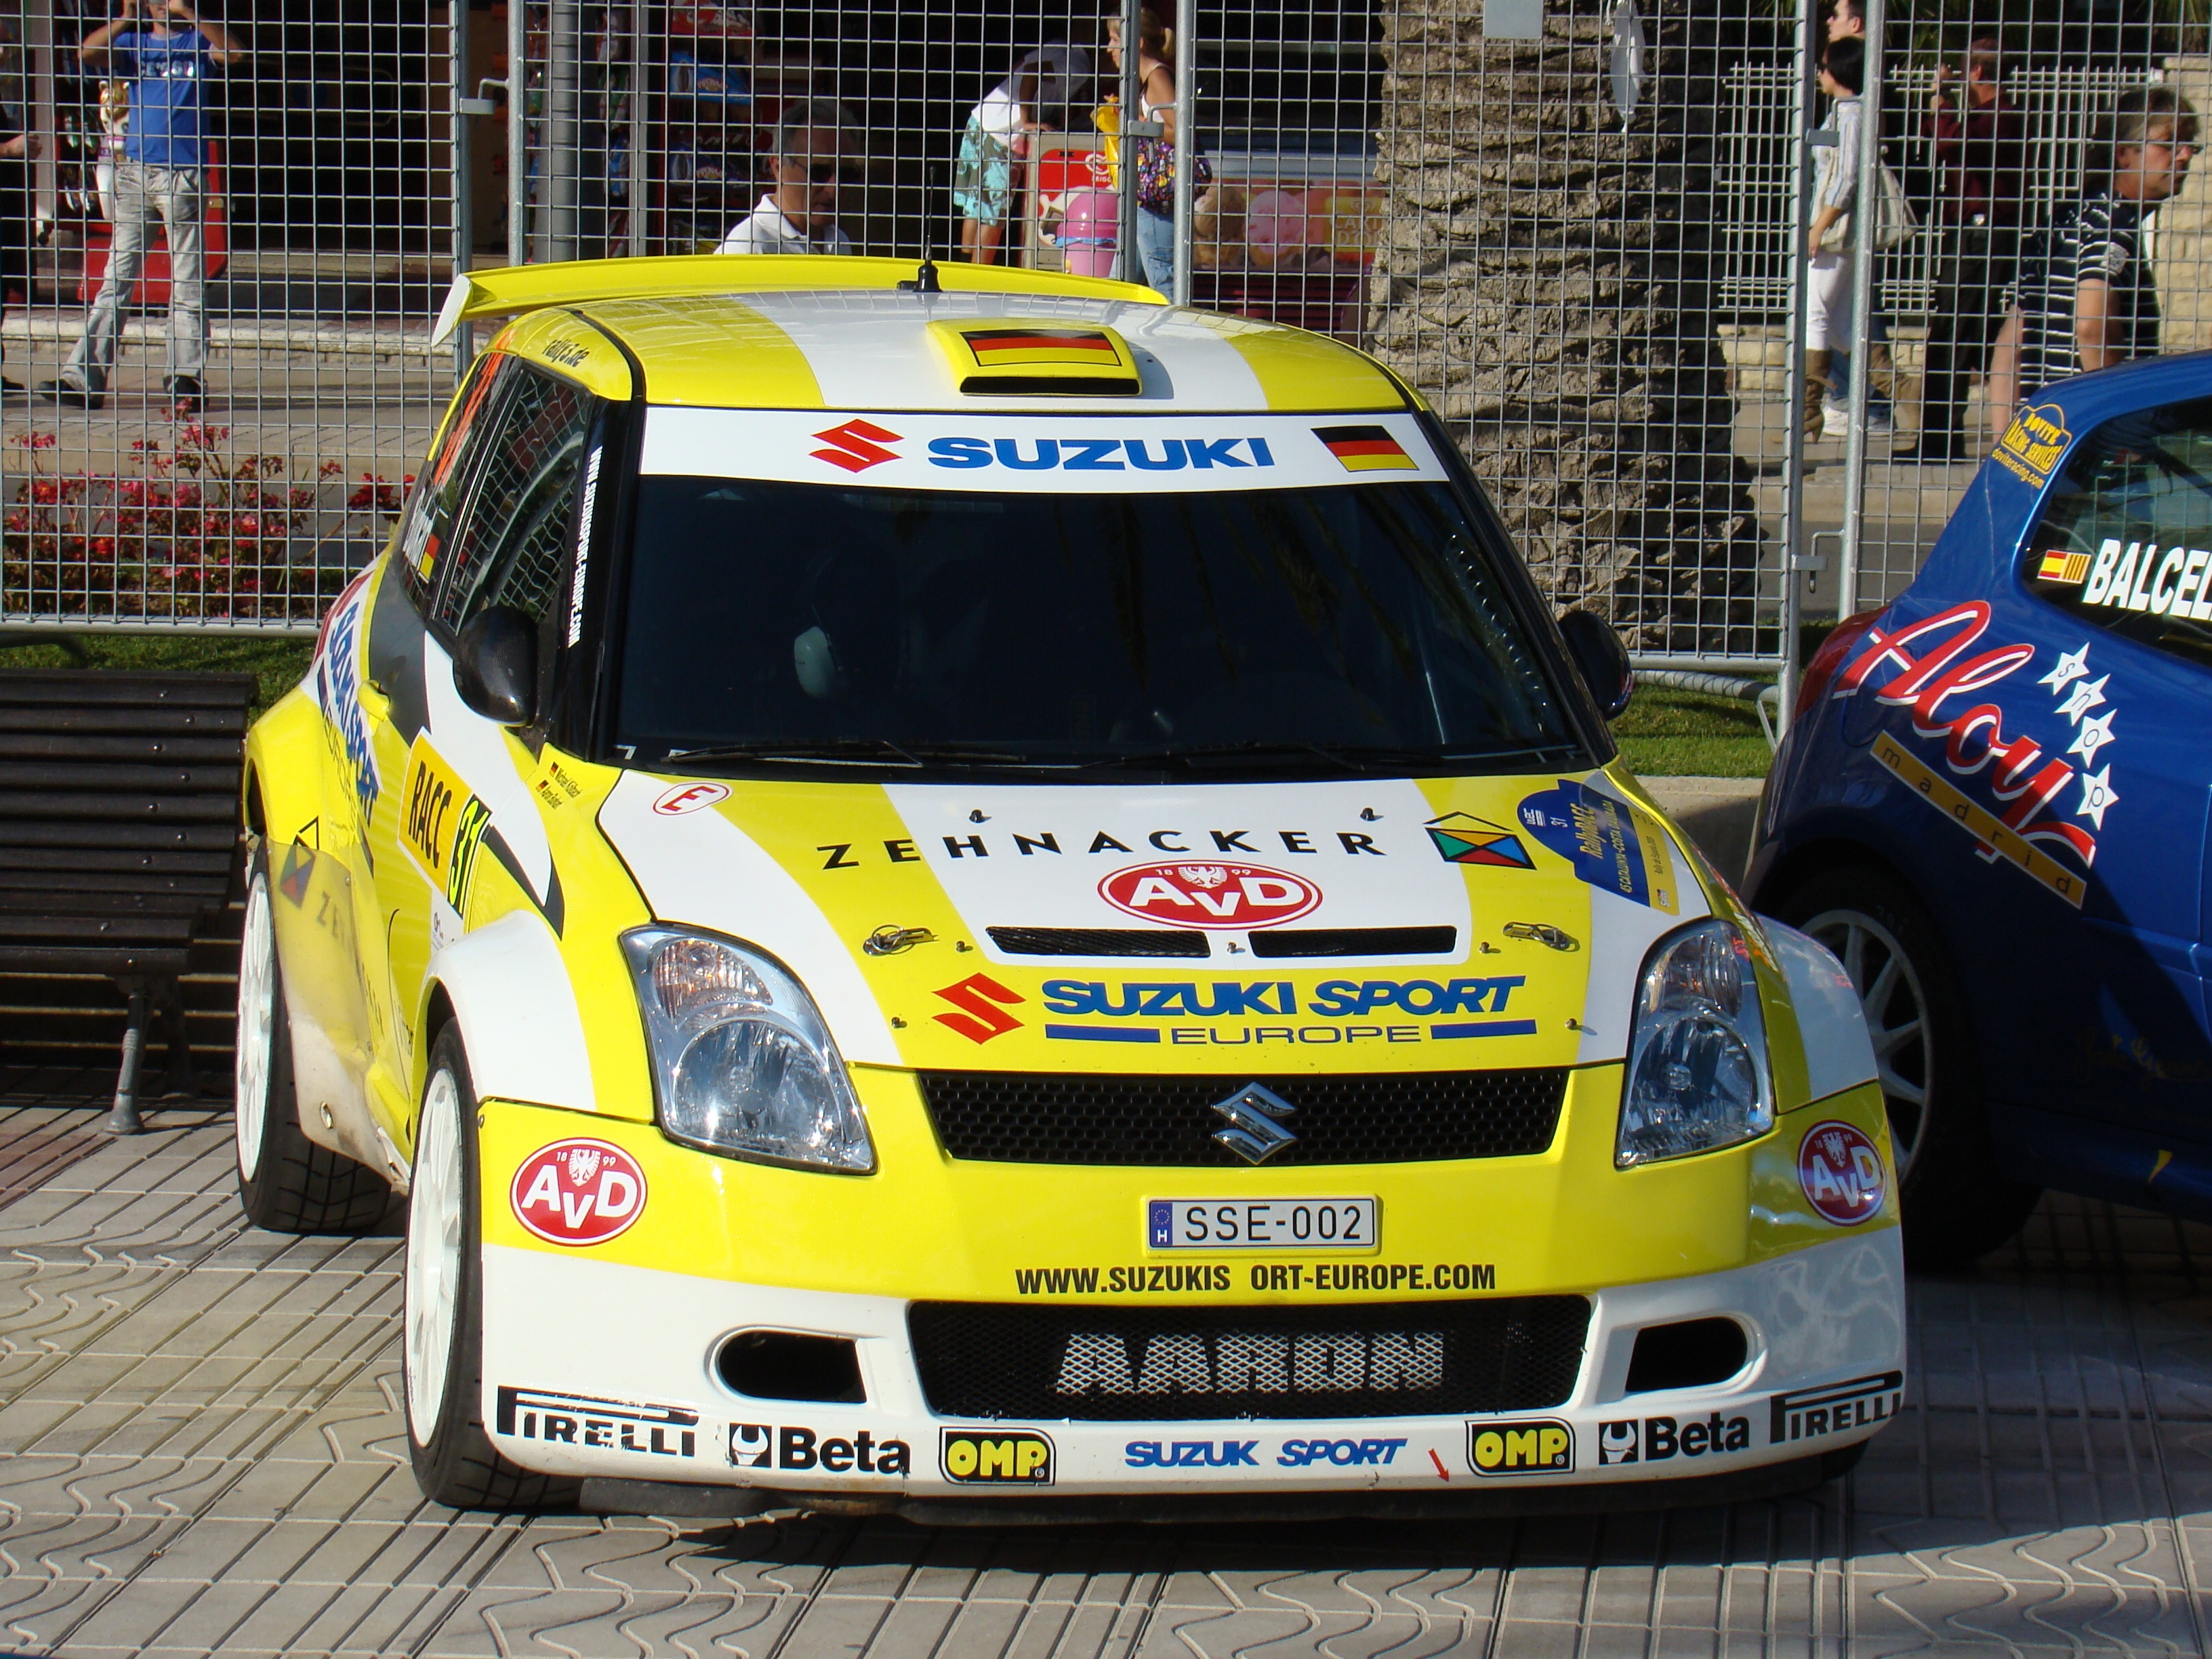
car, automobile, vehicle, yellow, sports car, race car, race, supercar, sports, racing, race track, suzuki, rally, motorsport, career, motor racing, land vehicle, touring car, auto racing, automobile make, compact car, luxury vehicle, family car, stock car racing, rallycross, rallying, world rally championship, touring car racing, world rally car, ford focus rs wrc